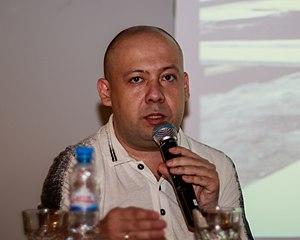
Alexeï Guerman Jr, né à Saint-Pétersbourg le 4 septembre 1976 est un réalisateur et scénariste russe.